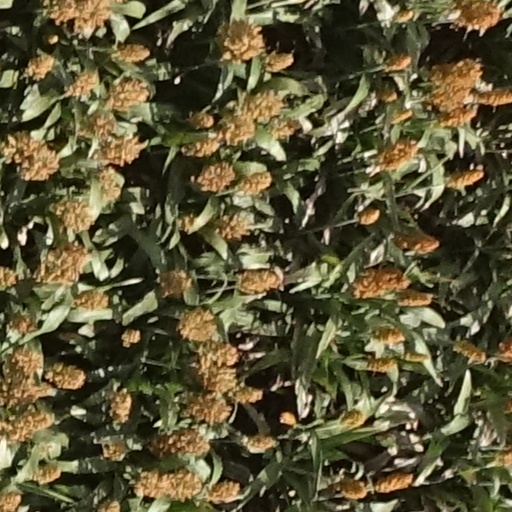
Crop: sorghum